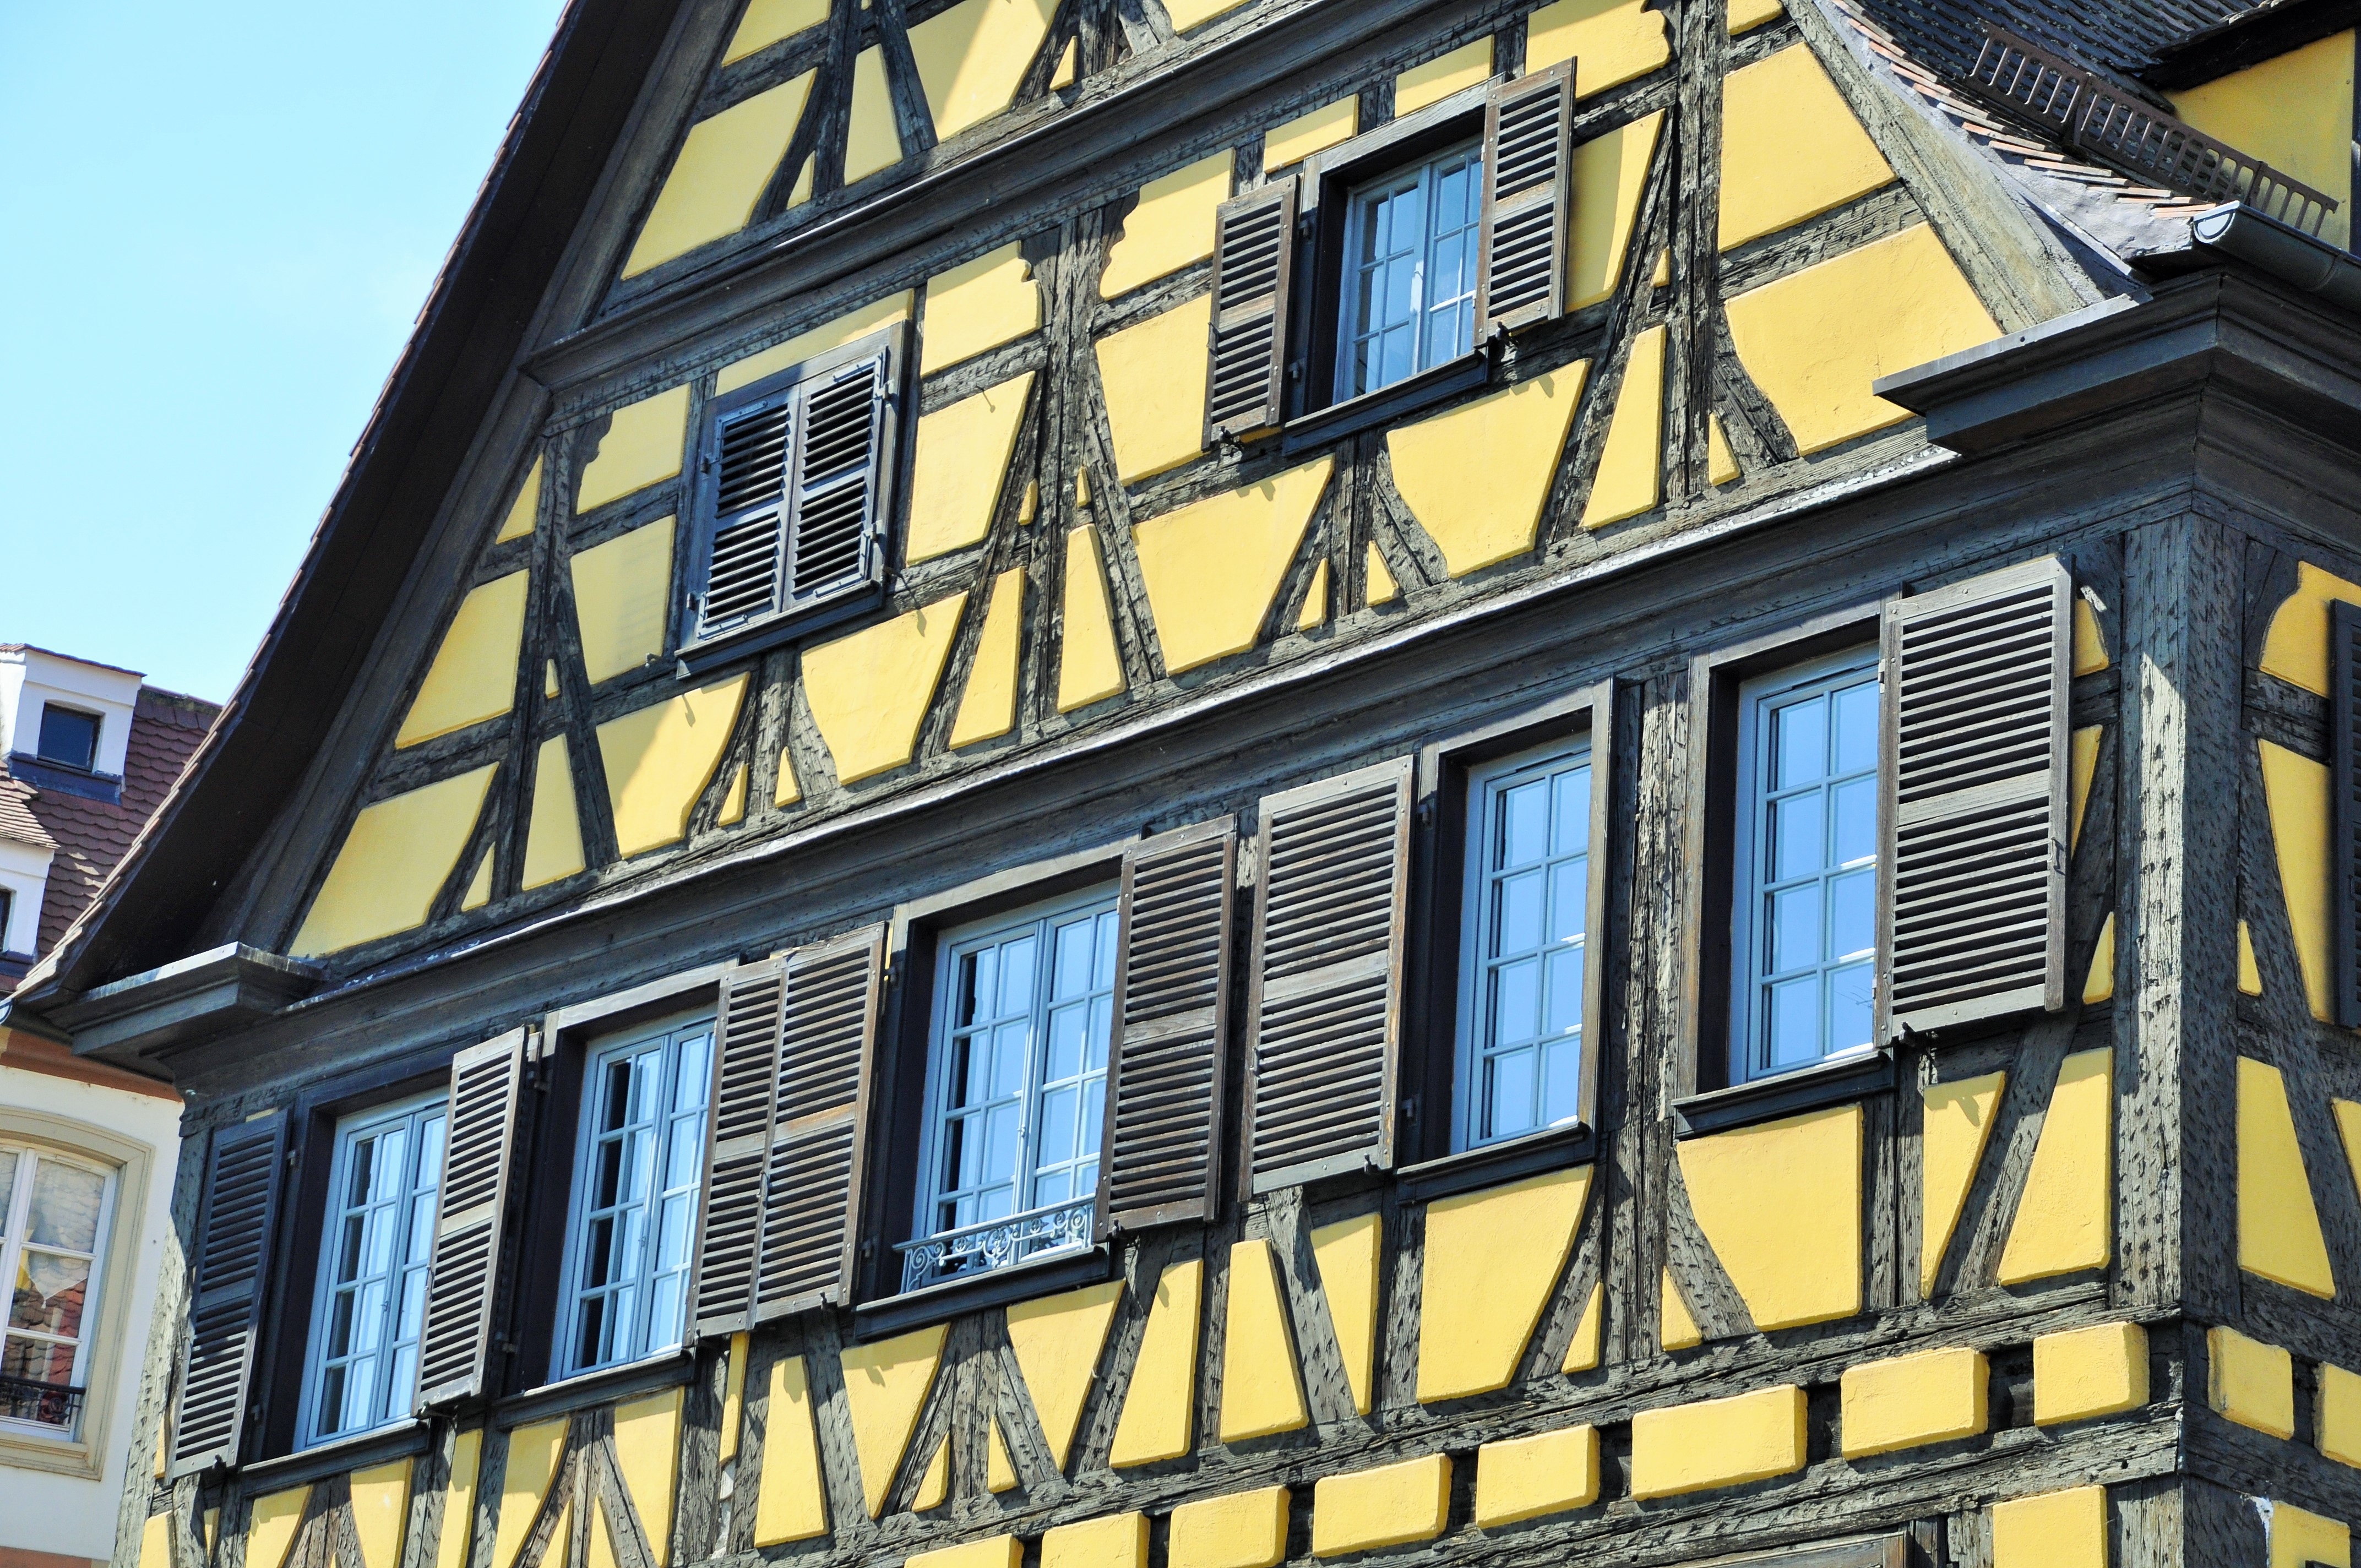
architecture, house, window, building, downtown, village, france, landmark, facade, yellow, old house, shutters, windows, strasbourg, traditional, studs, region, alsace, neighbourhood, french village, house facade, urban area, traditional house, residential area, yellow house, alsatian house, medevial house, traditional housing